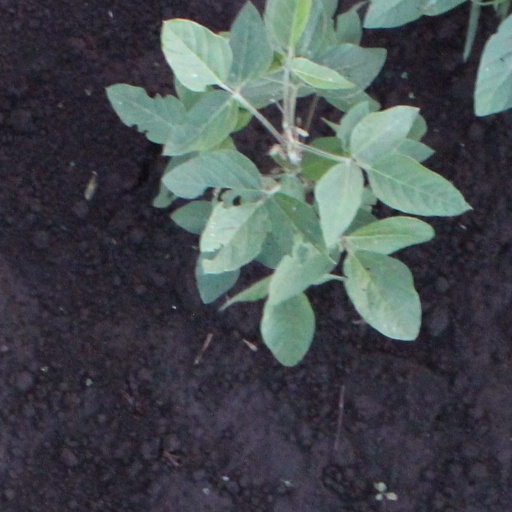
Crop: soybean